Ariel Ngueukam

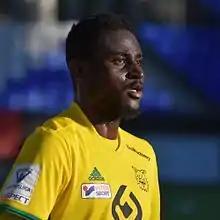
Ngueukam with Ilves

Ariel Thierry Ngueukam (born 15 November 1988), nicknamed "Tuco", is a Cameroonian professional footballer who most recently played as a forward for Filipino club United City.